Cesar Vergara

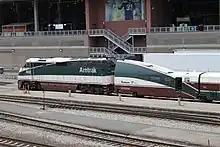
The Amtrak Cascades trainsets include design from Vergara; he added the "fins" between the locomotive and first car, and created the unique paint scheme.

Cesar Vergara was born in Mexico, to an architect father. Vergara's father was involved in designing stations for Mexico City's subway, and engaged his son in his work; Vergara's mother also supported his artistic inclinations. The Vergara family moved to Washington, D.C., and Cesar subsequently enrolled in a design school in Sweden at Konstfack - University of Arts, Crafts and Design in Stockholm. In Sweden, he developed an appreciation for the role of trains in public transit, but "also thought most were awful looking".